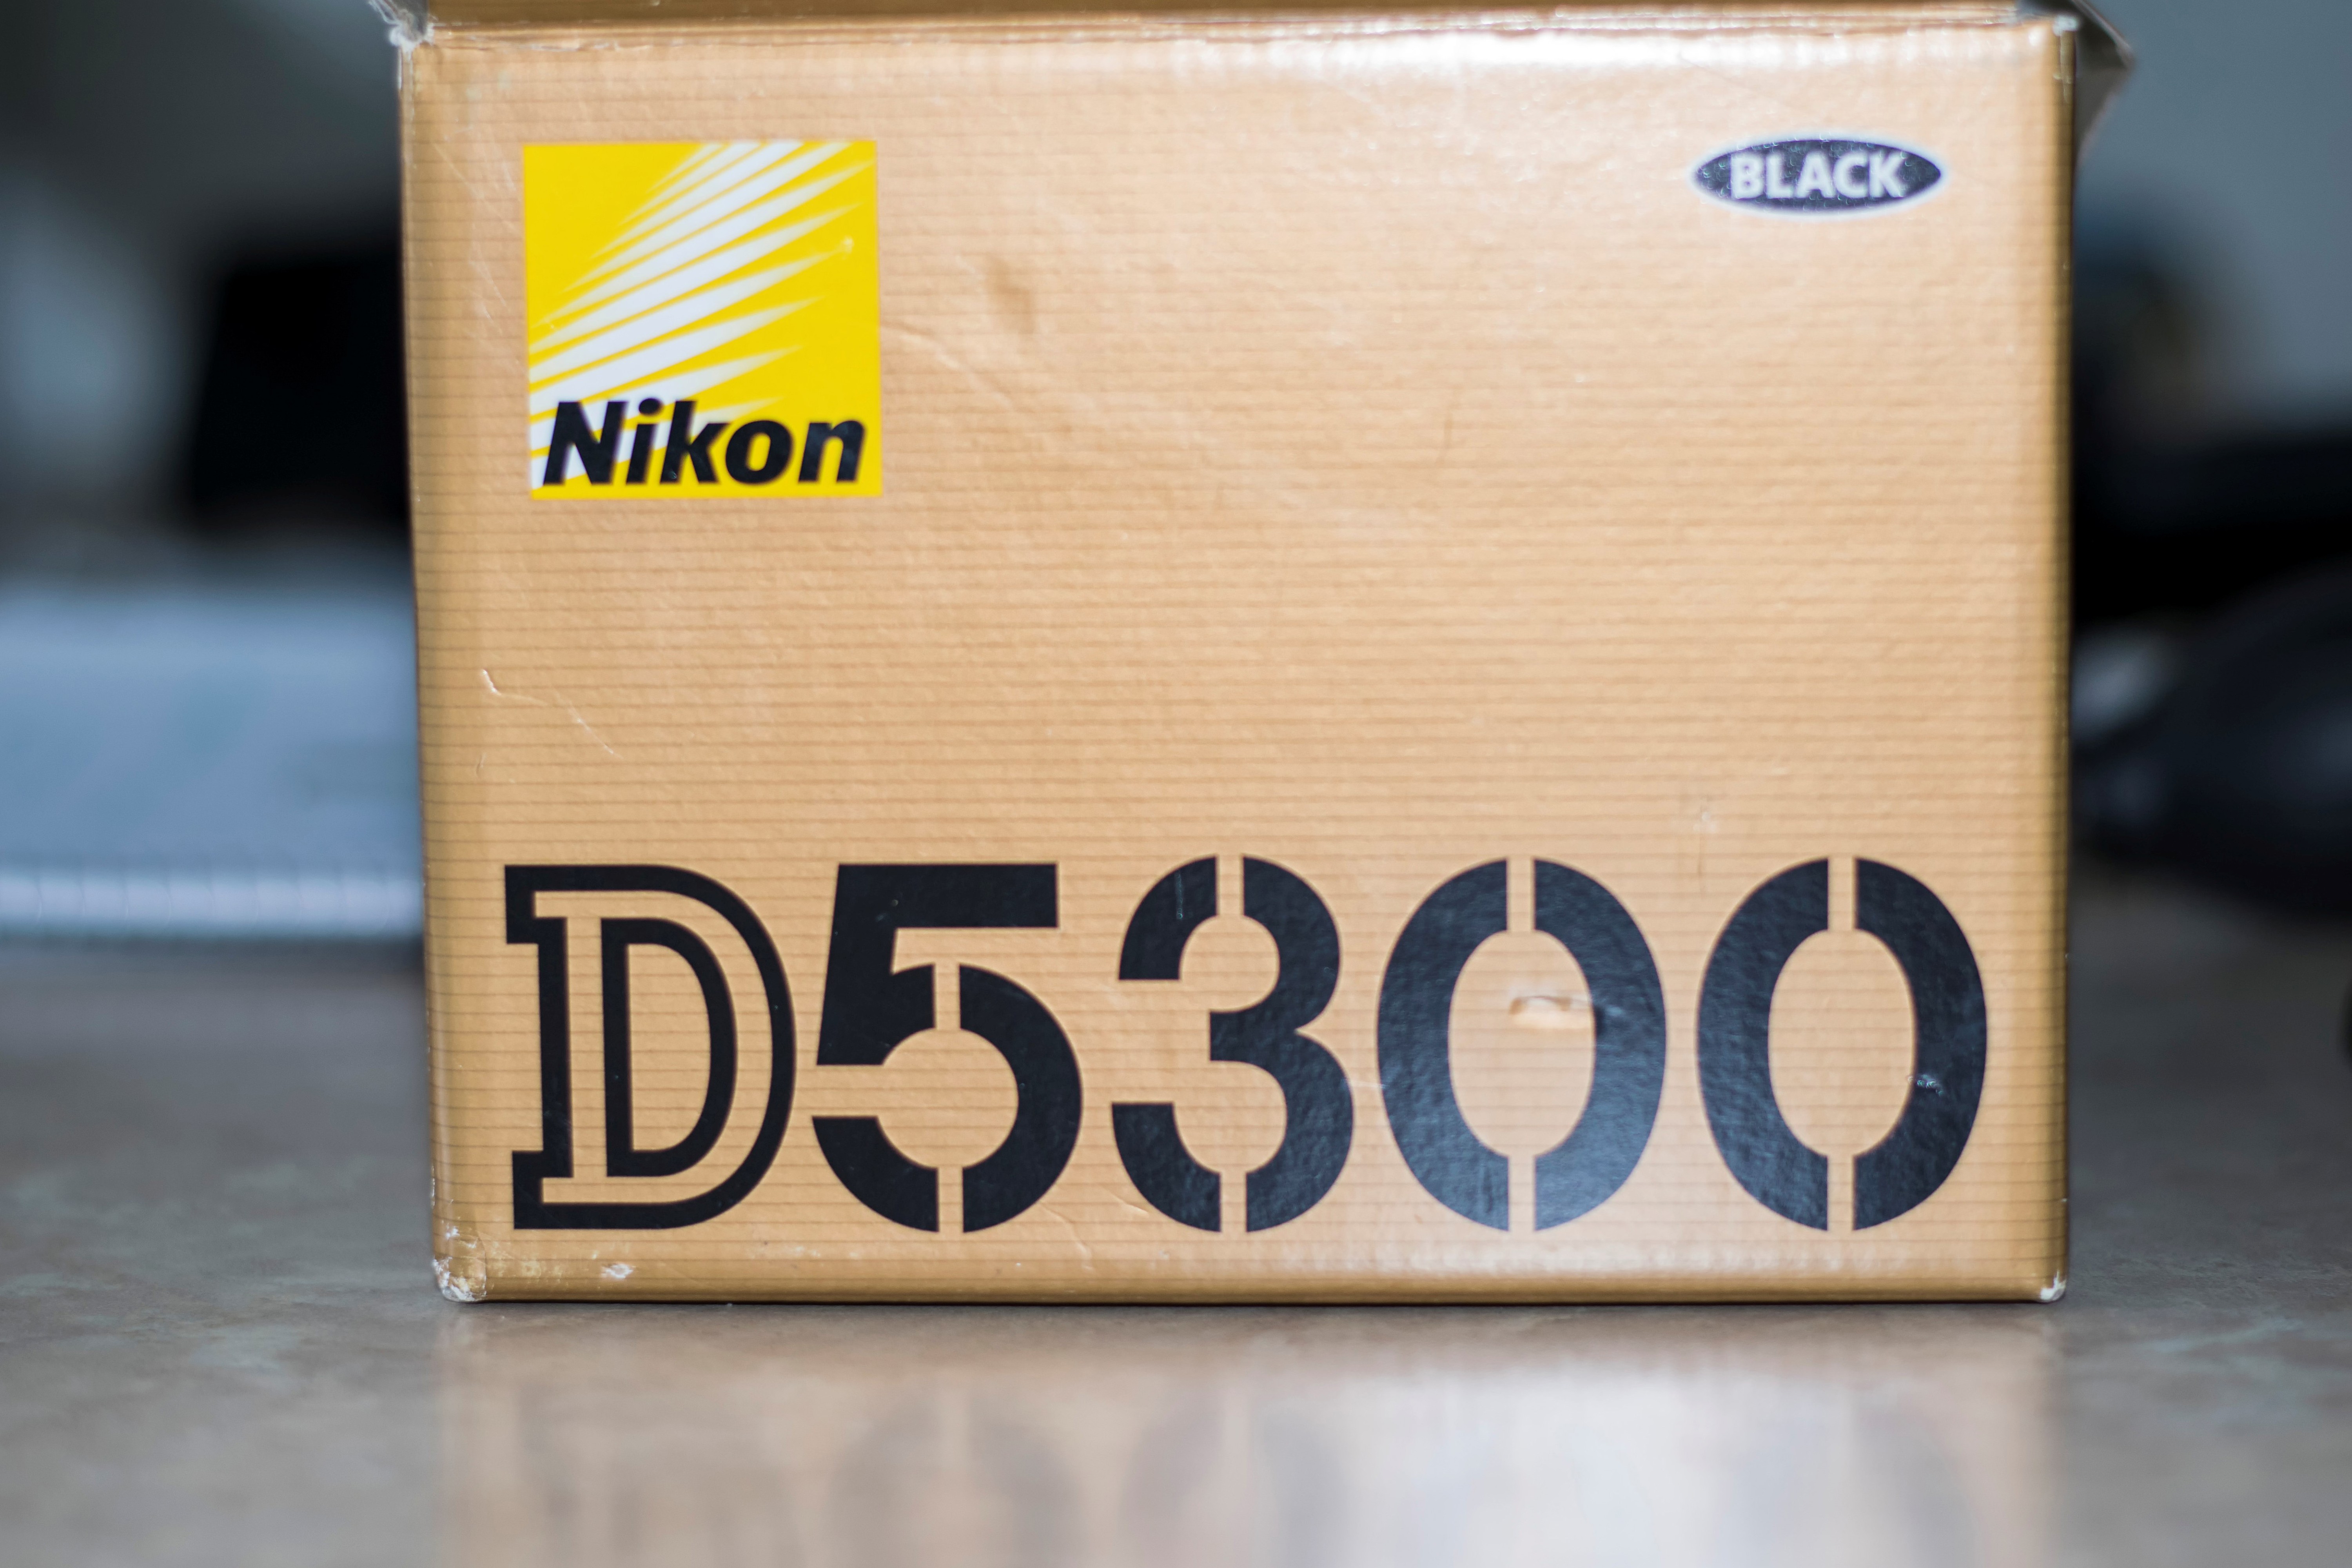
wood, number, label, brand, font, canada, quebec, sherbrooke, divers, various